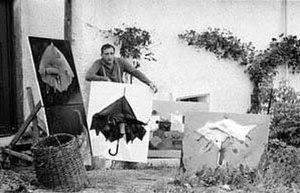
Zadeusz Kantor